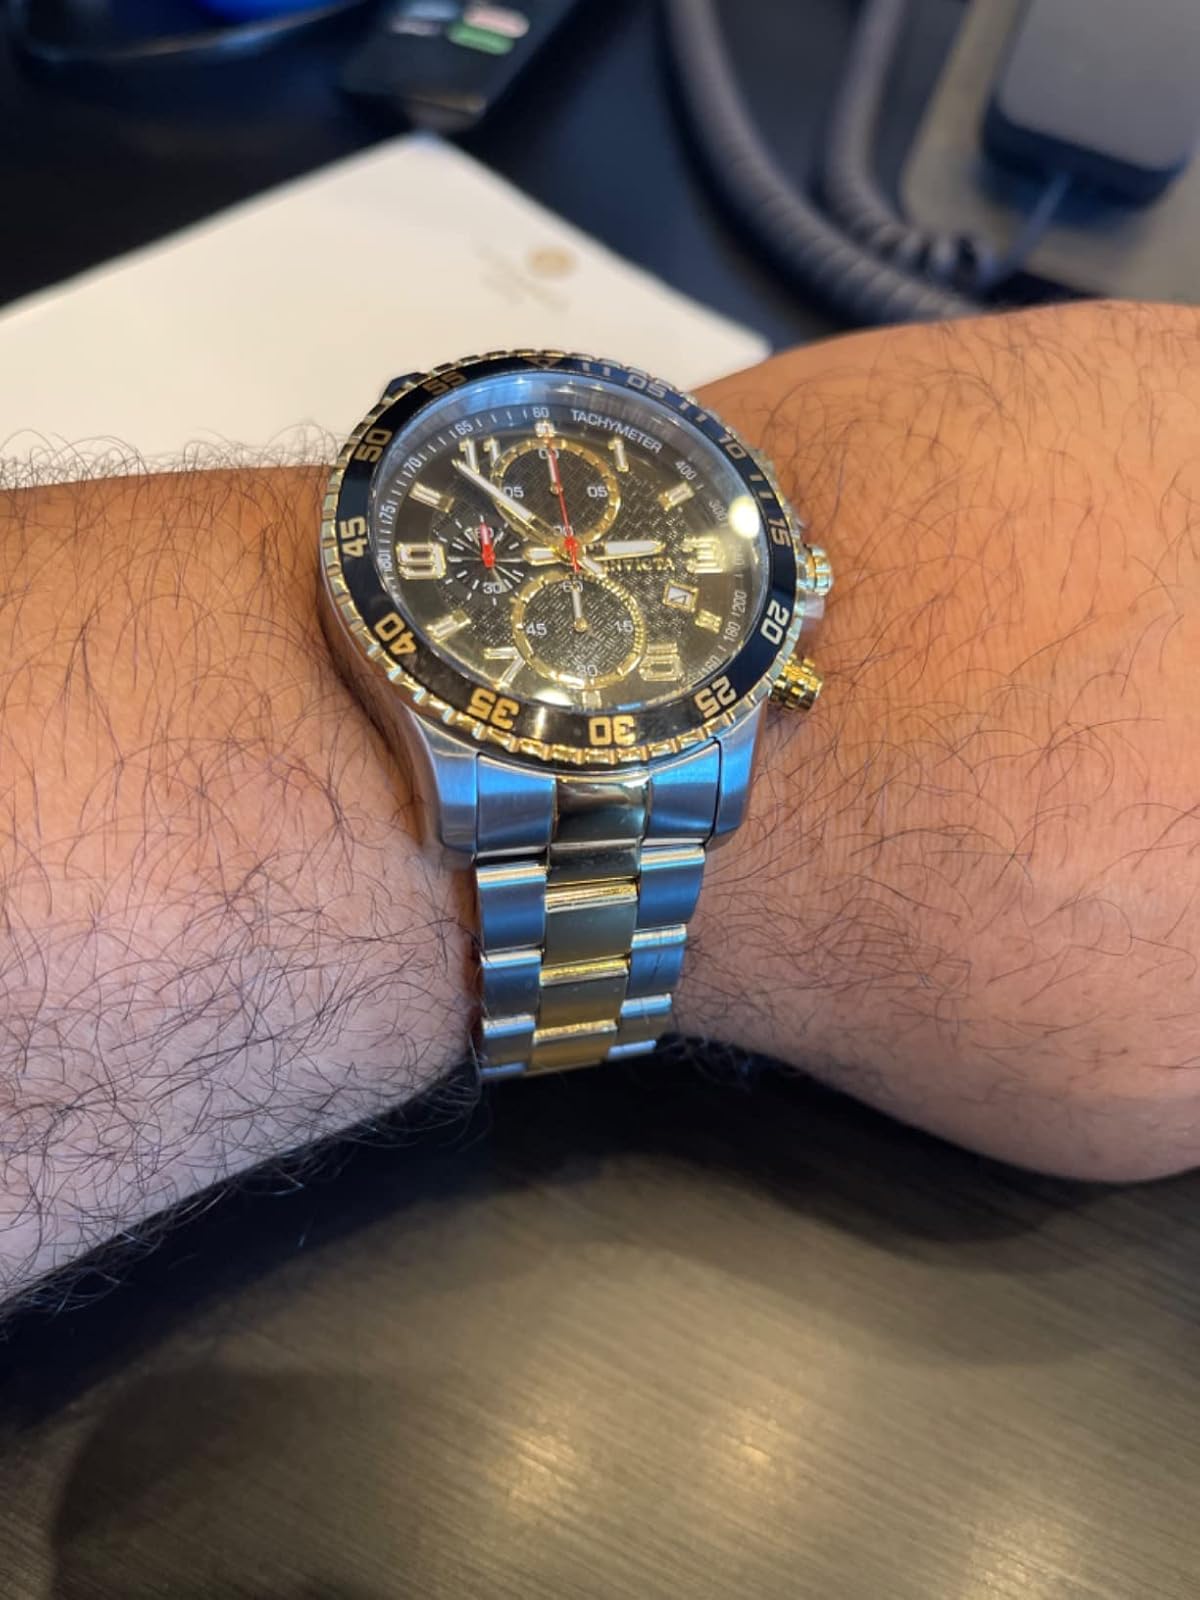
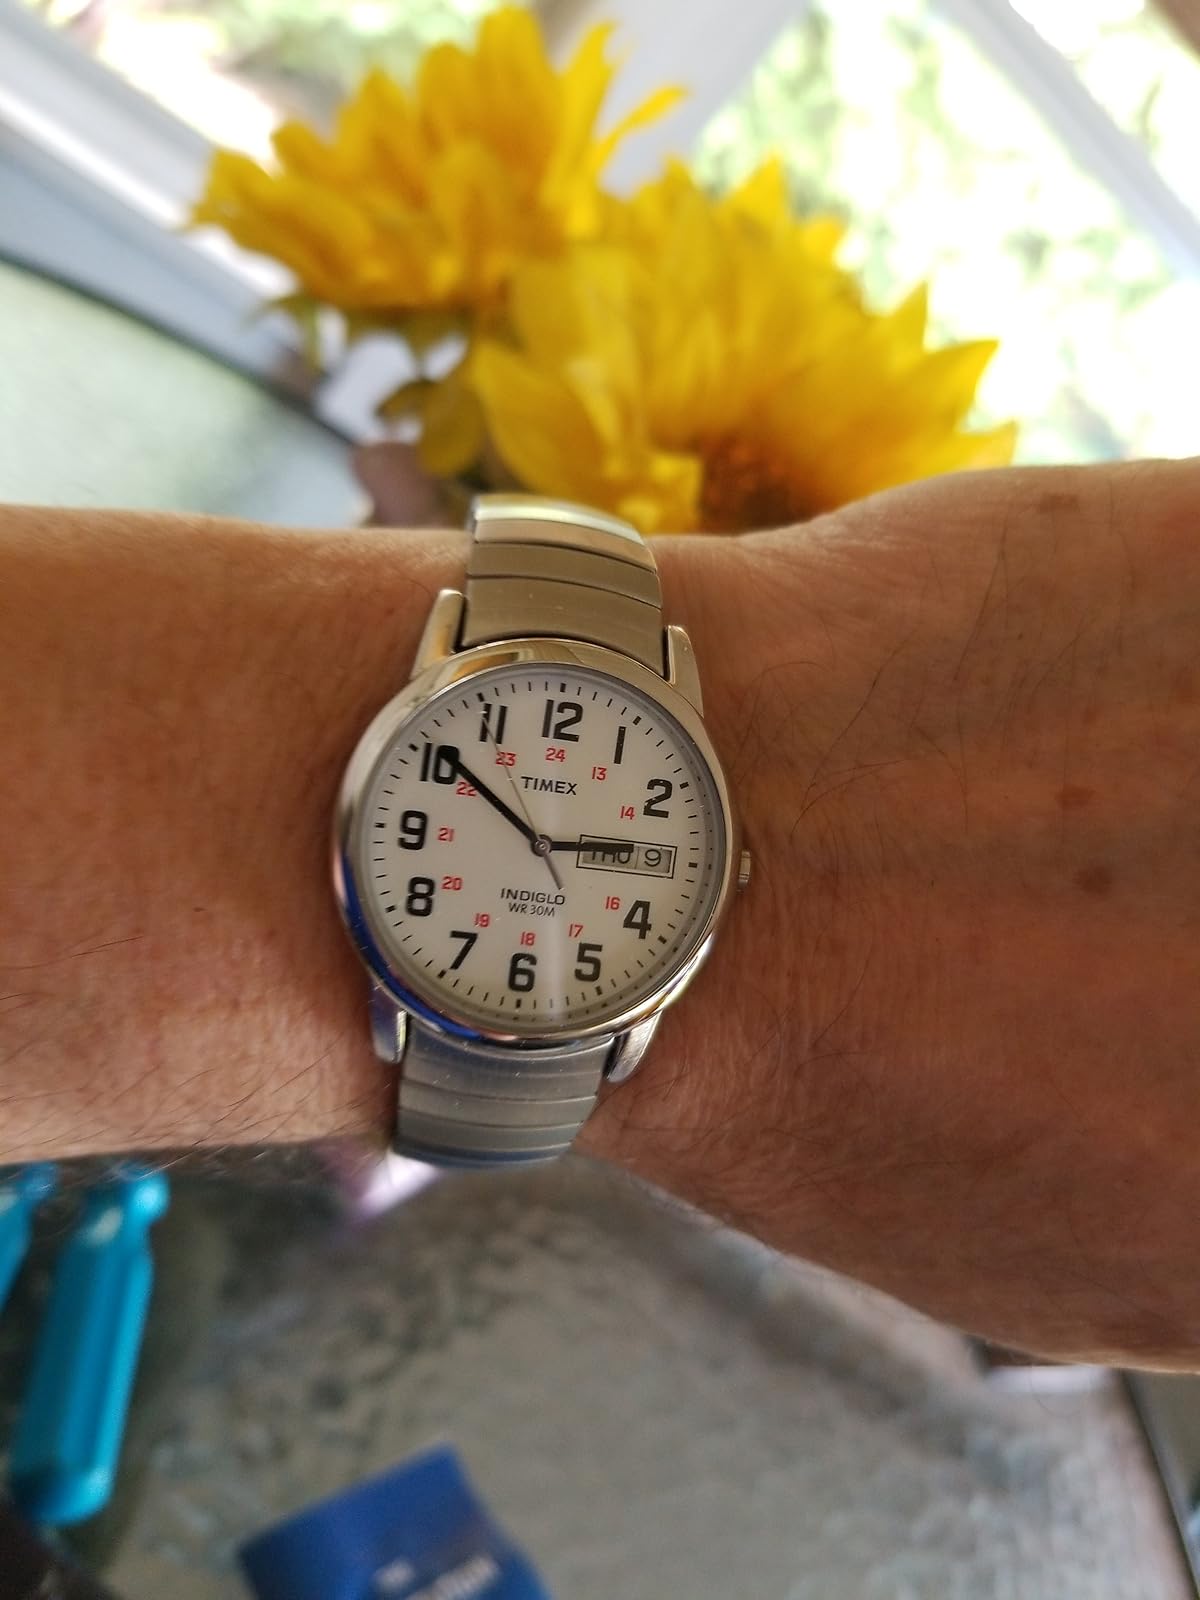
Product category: accessories_watch
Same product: no